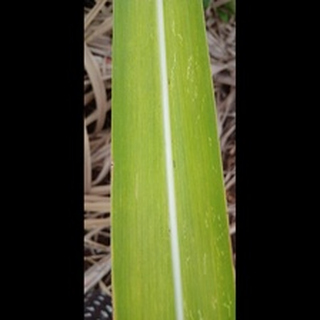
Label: sugarcane_yellow_leaf_disease